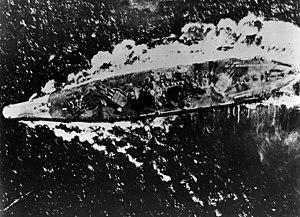
La bataille du golfe de Leyte est une opération militaire majeure de la guerre du Pacifique. Elle a lieu au début de la reconquête des Philippines, lors du débarquement des troupes américaines du général Douglas MacArthur sur l'île de Leyte, au centre de l'archipel philippin. Cette opération est considérée comme la plus grande bataille navale de l'histoire, opposant deux flottes américaines déplaçant plus d'un million trois cent seize mille tonnes, à quatre forces japonaises, déplaçant près de sept cent mille tonnes.
Takeo Kurita, né le 28 avril 1889 et mort le 19 décembre 1977, est un vice-amiral de la Marine impériale japonaise qui a exercé plusieurs commandements importants au cours de la guerre du Pacifique. Il a commandé notamment, fin octobre 1944, une puissante Force, cinq cuirassés, dont les deux cuirassés géants Musashi et Yamato, et dix croiseurs lourds, au cours des batailles de la mer de Sibuyan et au large de Samar, les deux dans le cadre de la grande Bataille du golfe de Leyte à l'est des Philippines, où sa décision de ne pas pousser un avantage indéniable a contribué à la défaite japonaise, décision qui n'a finalement jamais été expliquée.